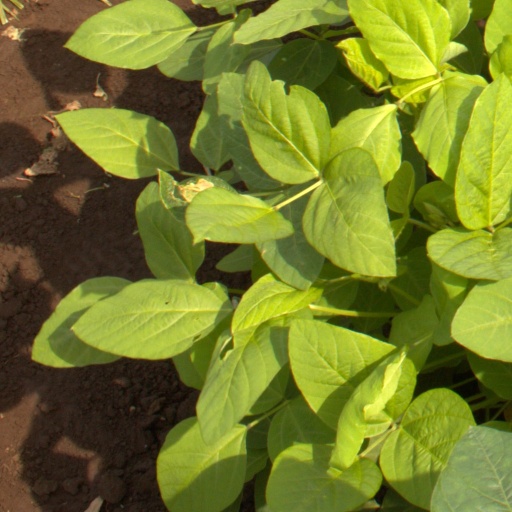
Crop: soybean